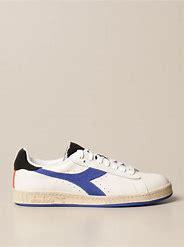
Brand: Diadora
Model: 100